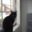
Label: cat